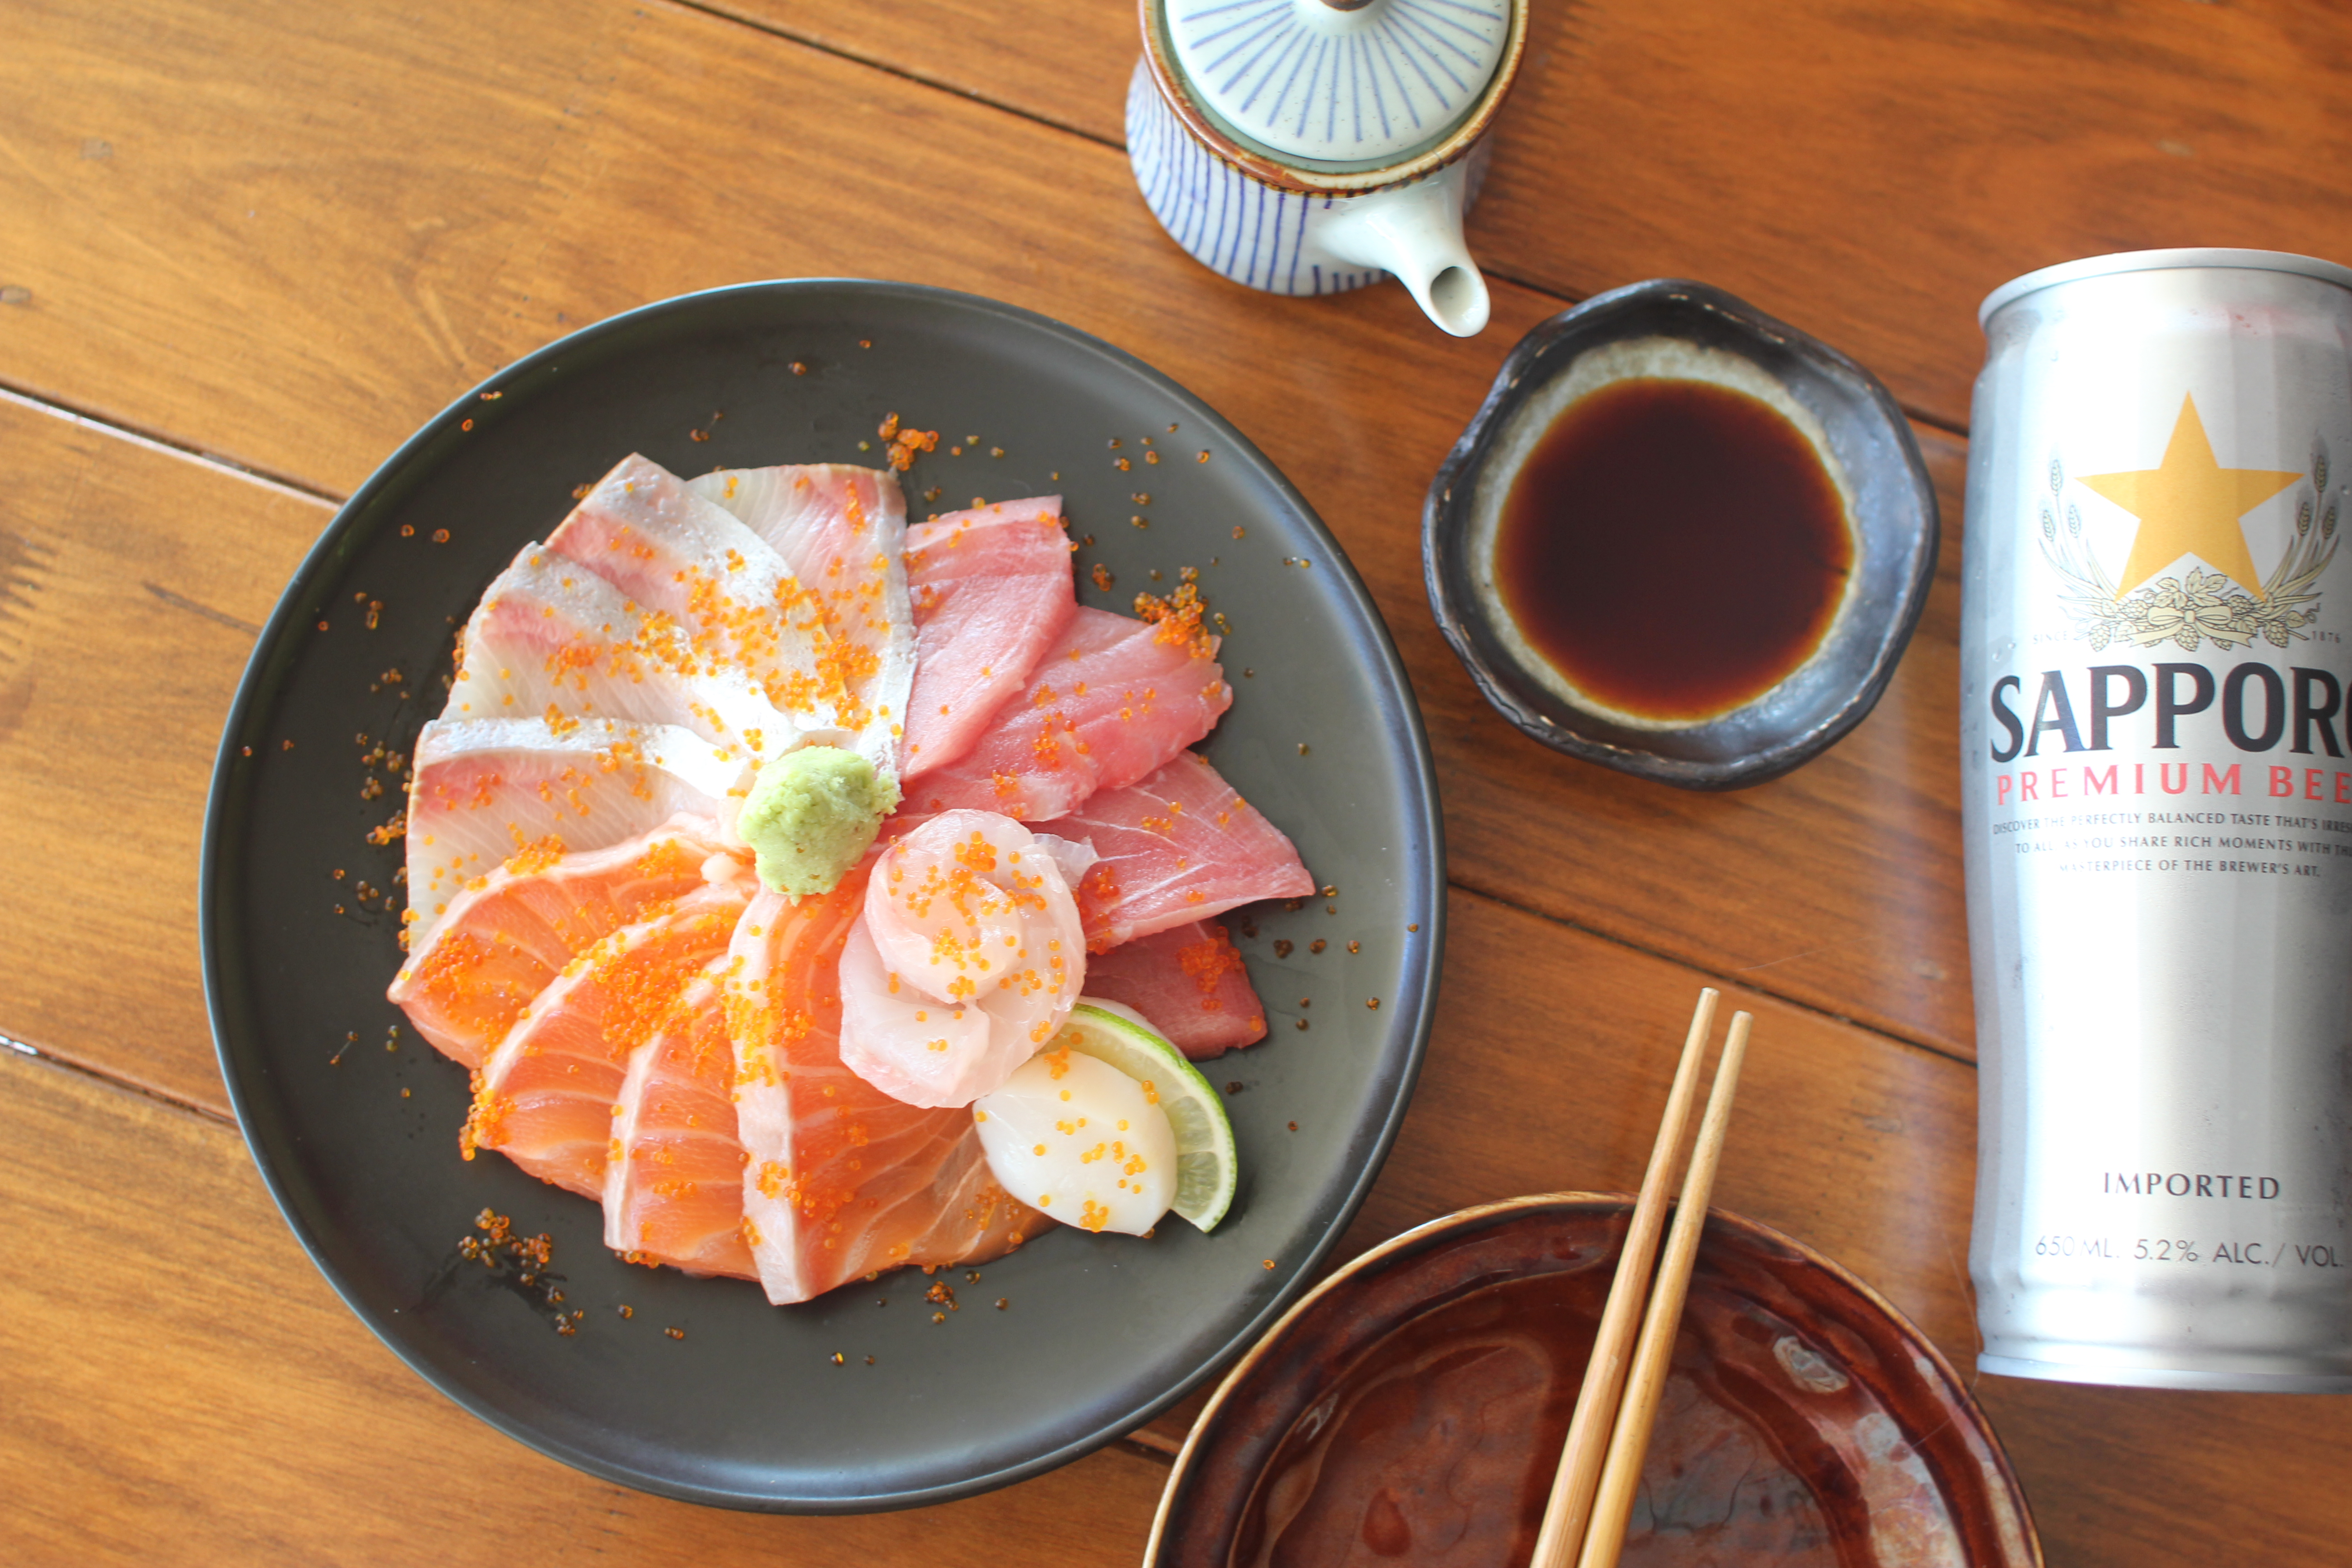
sashimi, sushi, salmon, japanese, food, sapporo, beer, soy sauce, flatlay, flying fish roe, tobiko, dish, cuisine, meal, asian food, brunch, japanese cuisine, lunch, breakfast, appetizer, sakana, recipe